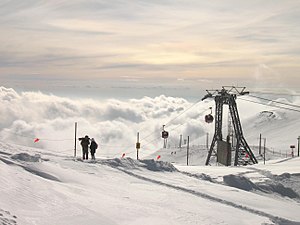
Gondolbane
Tochal gondolbane i Tehran i 3.800 meters højde
En gondolbane eller gondollift er en svævebane, som støttes og trækkes af kabler oven over de beholdere, som den trækker. Den består af et kredsløb af metalkabler, som er trukket mellem to stationer, nogle gange også med mellem-støttetårne. Kablet trækkes af et trækhjul i en terminal, som typisk er forbundet til en motor oftest en elektromotor. Afhængigt af en kombination af kablernes brug og hvad de transporterer så kan kapaciteten, prisen og funktionaliteten variere betragteligt.